Whewell (crater)

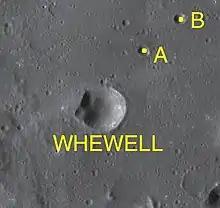
Whewell and its two satellite craters

By convention these features are identified on lunar maps by placing the letter on the side of the crater midpoint that is closest to Whewell.